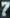
Number: 7